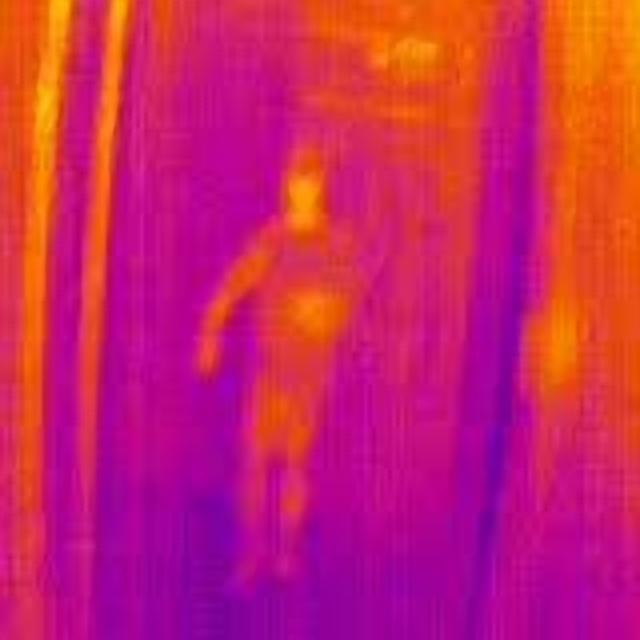
Detected objects:
label: person